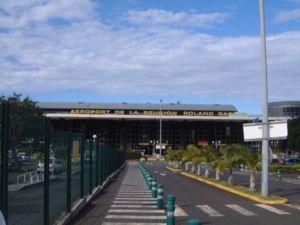
L'aéroport de La Réunion Roland-Garros localement appelé Gillot est le principal aéroport de l'île de La Réunion, département d'outre-mer français dans l'océan Indien.
Saint-Denis, parfois appelée Saint-Denis de La Réunion dans le langage courant, est une commune française située dans le nord du département et de la région d'outre-mer de La Réunion, dont la population s'élevait à 147 931 habitants au dernier recensement de 2017. Cette situation démographique en faisait la 21ᵉ commune de France. Saint-Denis est aussi la 41ᵉ agglomération de France et la 2ᵉ d'outre-mer, avec 176 834 habitants en 2012. Son aire urbaine compte près de 200 000 habitants en 2012.